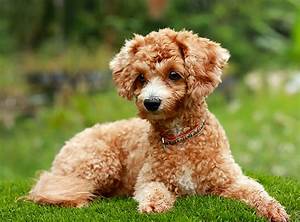
Label: cane